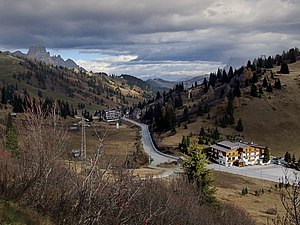
Campolongopasset
Campolongopasset er et bjergpas i de italienske alper, som forbinder Arabba med Alta Badia.